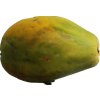
Label: papaya